Chester, West Virginia

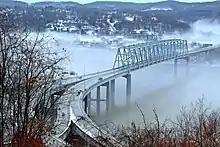
View of Chester's upper end and the Jennings Randolph Bridge

U.S. Route 30 enters Chester via the Jennings Randolph Bridge, which carries the route across the Ohio River from East Liverpool, Ohio. After about , the highway has an interchange with West Virginia Route 2 before exiting the city towards Pennsylvania. WV 2 marks the city's main street, Carolina Avenue, and travels westward to Newell.